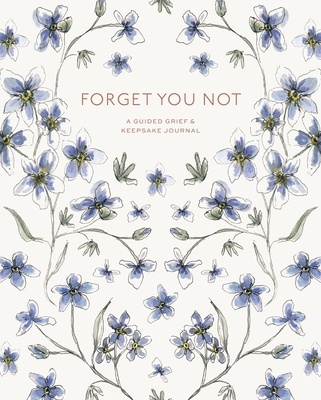
Forget You Not: A Guided Grief Journal & Keepsake for Navigating Life Through Loss
A thoughtful and beautiful journal for processing grief and remembering your loved one--including guided writing prompts, creative mindfulness exercises, and space for preserving photos When a loved one passes away, the most common response from well-meaning friends and family is "there are no words." But processing our feelings and journaling our thoughts can, in fact, help us heal. As an internationally recognized calligrapher and watercolor artist who lost her father at the age of 13, writing and art have influenced Brittany DeSantis's entire life for the better. Through a beautifully painted and guided keepsake journal, readers will be encouraged to use their words to reflect on and honor those who have passed with the following activities and sections: Repetitive writing exercises and mindful breathing exercises that help alleviate anxiety and overwhelm Thoughtful prompts to commemorate, celebrate, and cherish those who have passed Pages for attaching photographs, keepsakes, cards, and mementos in a convenient covered-spiral format Space for reflection and letters to loved ones Hand-painted quotes and words of wisdom that can be bookmarked or removed and framed While this book is not a substitution for therapy or mental health advice for anyone coping with the stages of grief, it is a thoughtful journal to help people heal after loss and commemorate their loved ones. If you or someone you know has lost a loved one, Forget You Not is a beautiful heirloom gift that replaces the standard "I have no words" with "Here's how to find yours and remember theirs." Binding Type: Hardcover Publisher: Paige Tate & Co Published: 02/27/2024 ISBN: 9781958803370 Pages: 144
Brand: Brittany DeSantis
Category: Health & Beauty > Personal Care > Back Care